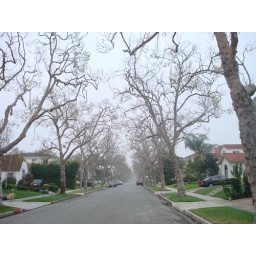
tree lined street in Beverly Hills Ca